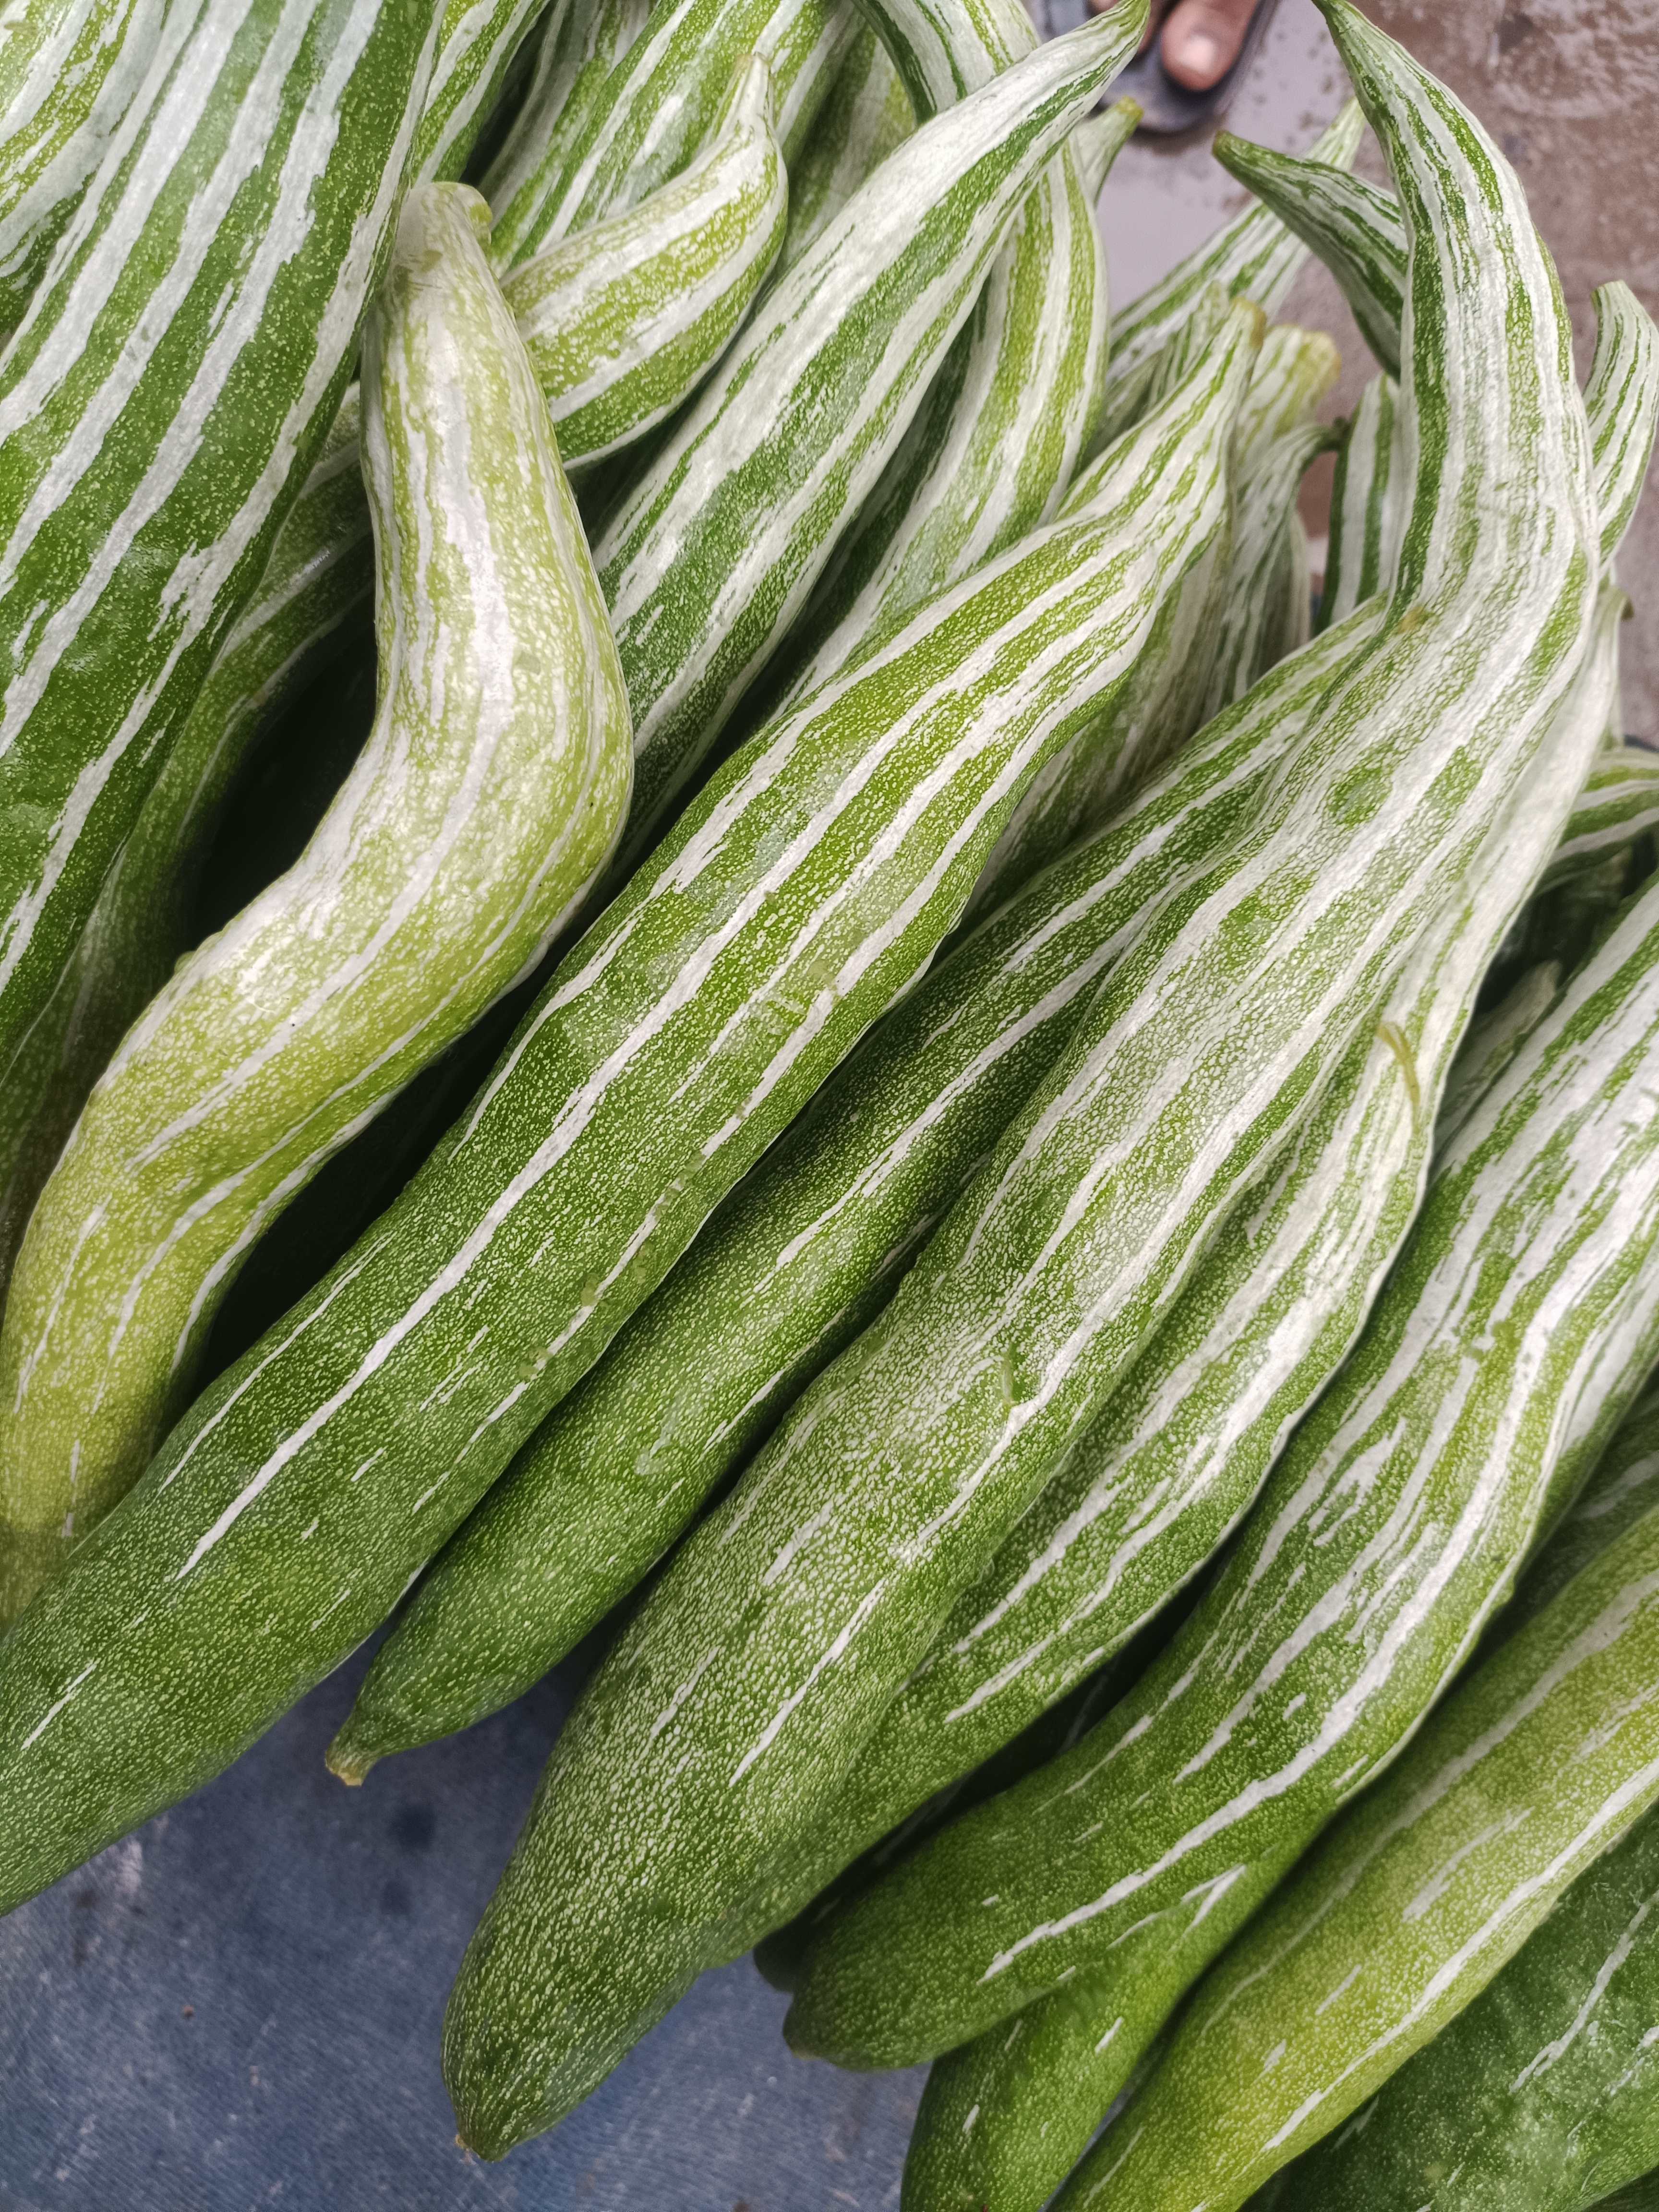
Label: Trichosanthes cucumerina